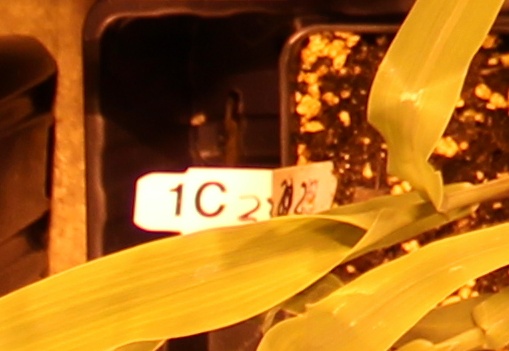
Label: Corn